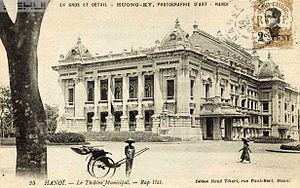
L’Indochine française est un territoire de l'ancien empire colonial français, dont elle était la possession la plus riche et la plus peuplée. Officiellement nommée Union indochinoise puis Fédération indochinoise, elle fut fondée en 1887 et regroupait, jusqu'à sa disparition en 1954, diverses entités possédées ou dominées par la France en Extrême-Orient : trois pays d'Asie du Sud-Est aujourd'hui indépendants, le Vietnam, le Laos et le Cambodge, ainsi qu'une portion de territoire chinois située dans l'actuelle province du Guangdong.